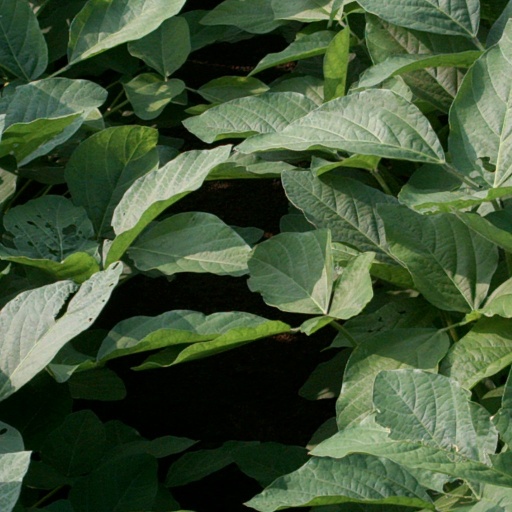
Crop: soybean